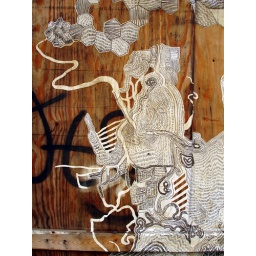
Charcoal on bond paper pasted on plywood, by street artist ELBOW-TOE. Detail of upper left corner.